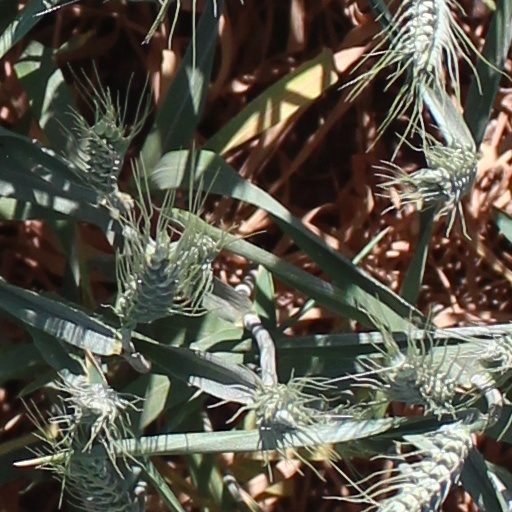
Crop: wheat